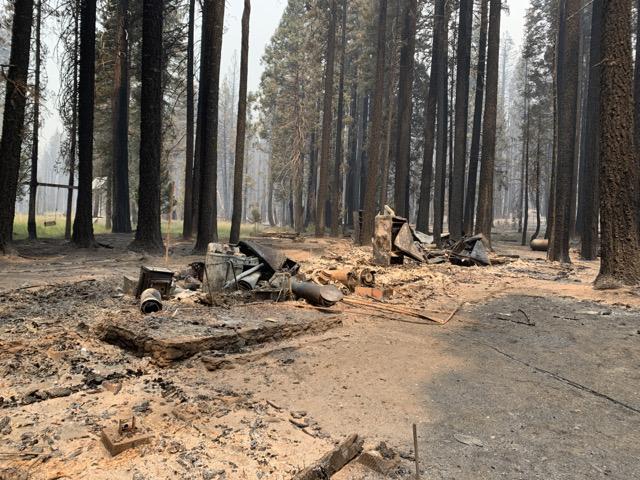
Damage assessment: destroyed